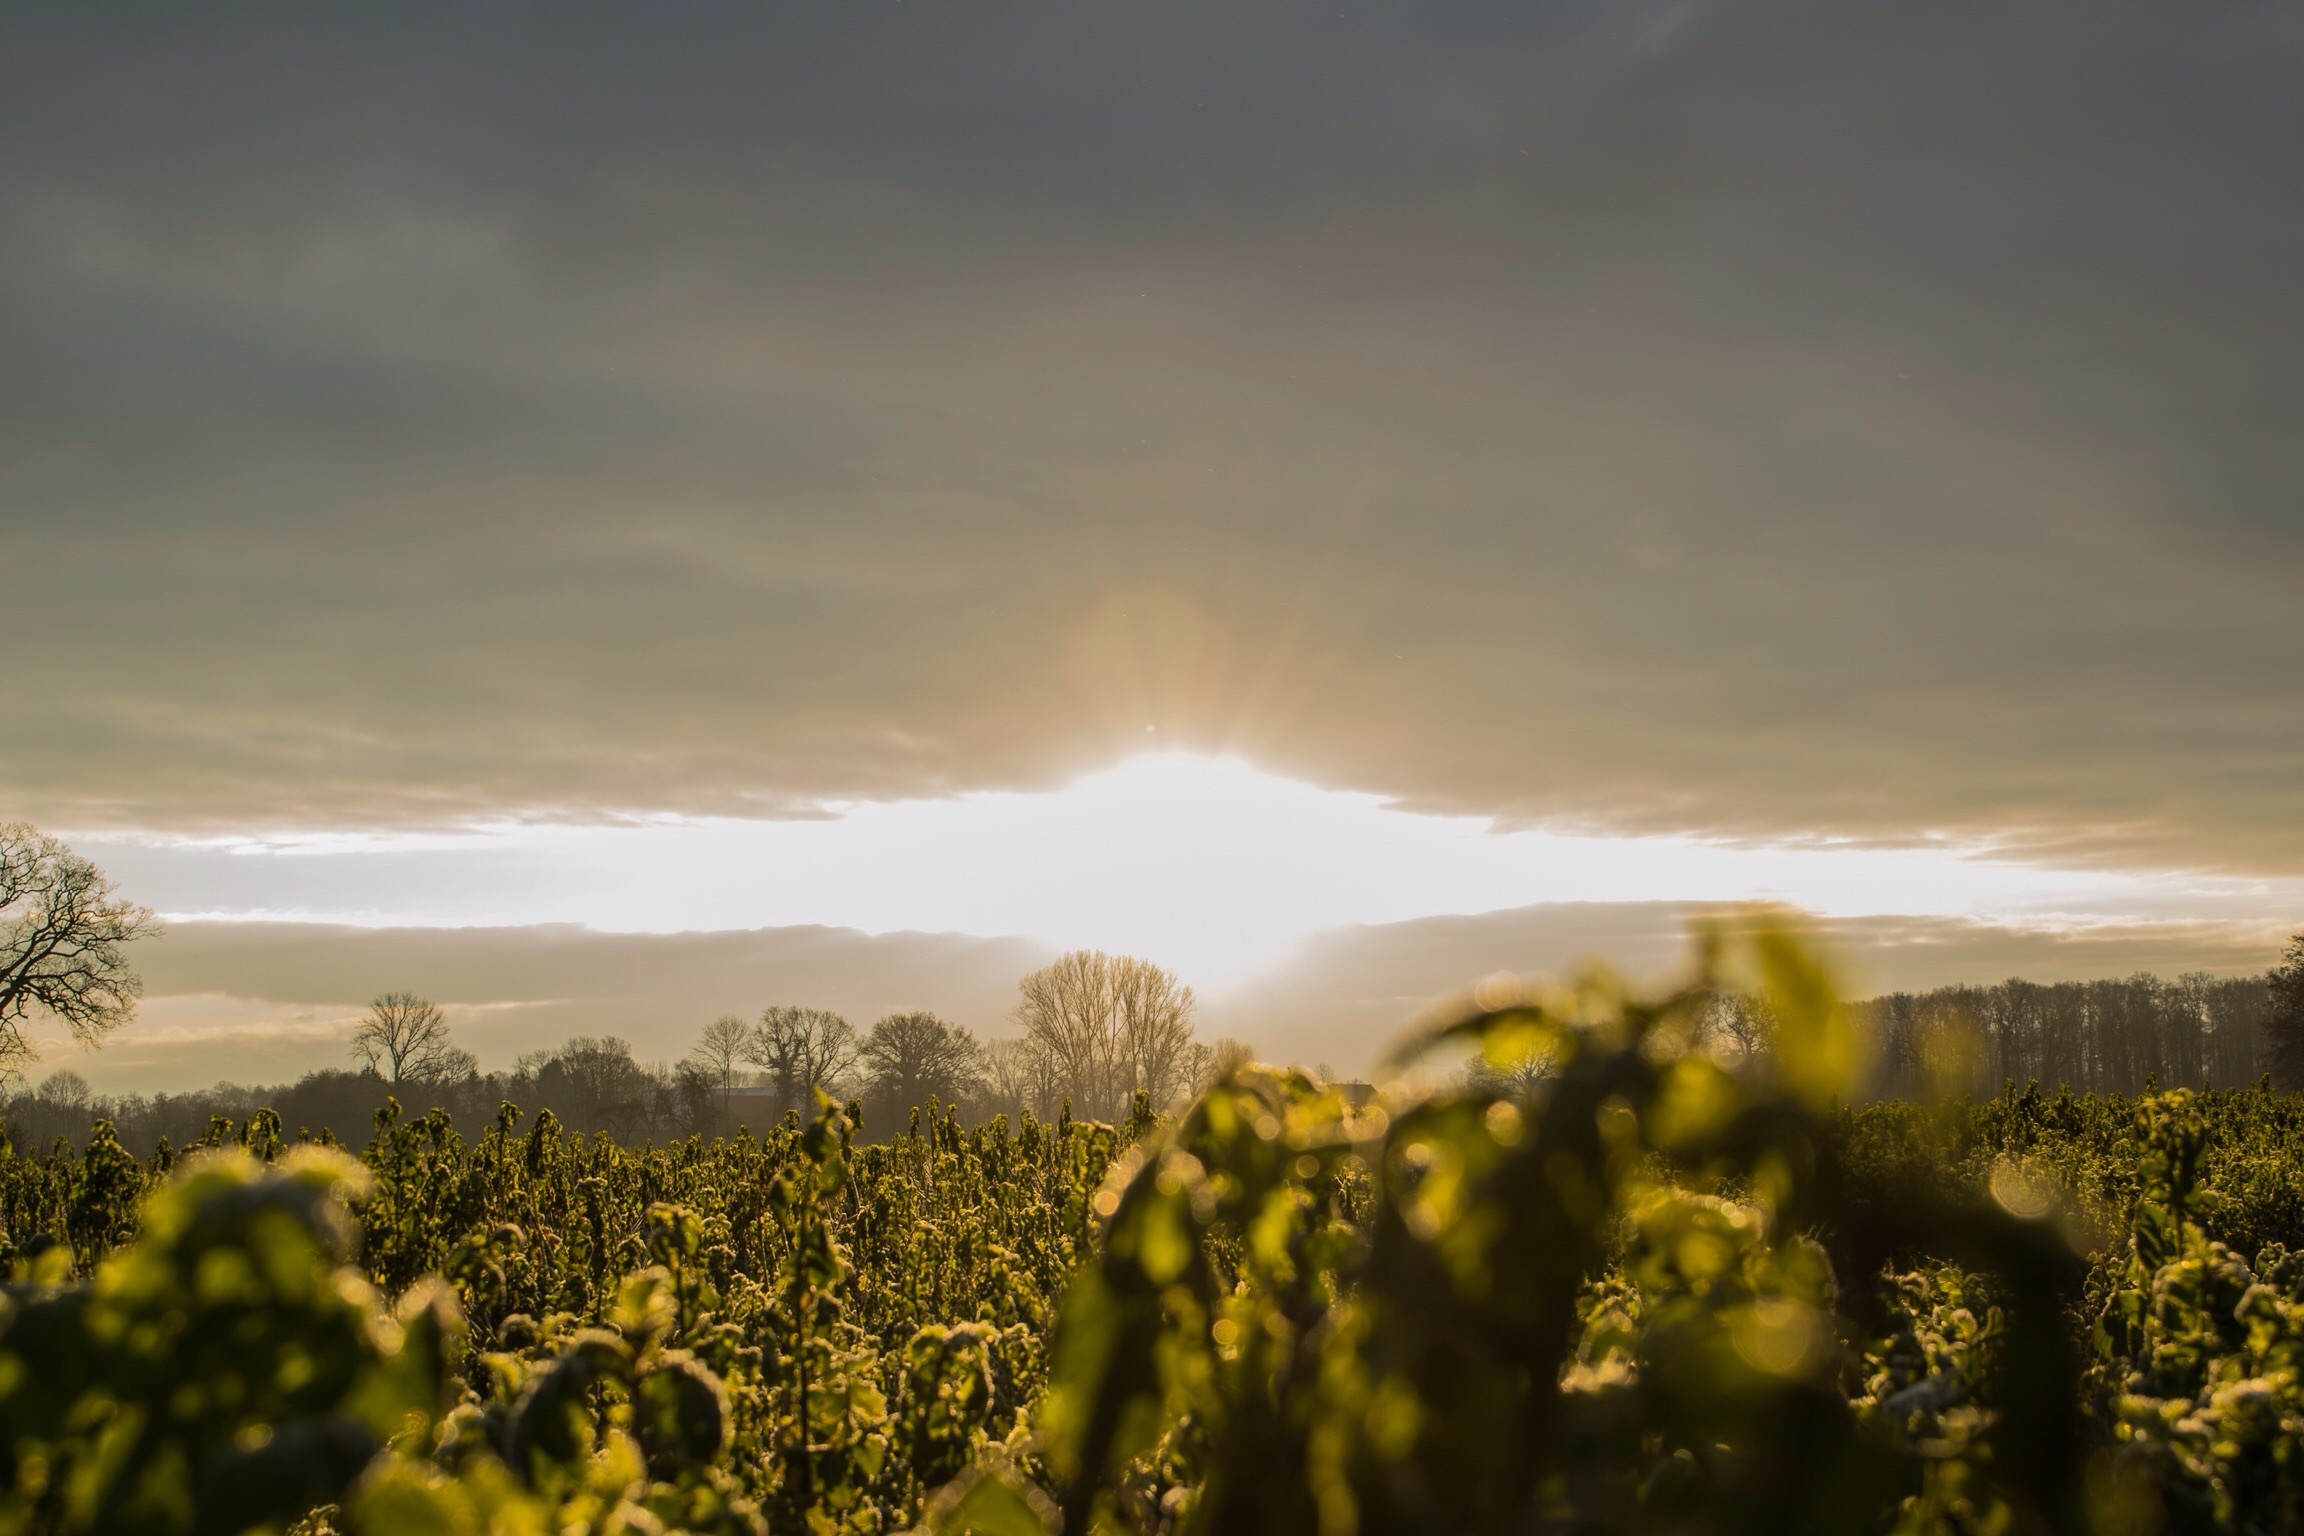
landscape, tree, nature, grass, horizon, light, cloud, plant, sky, sun, sunrise, sunset, field, meadow, sunlight, morning, hill, flower, dawn, dusk, evening, food, golden, crop, agriculture, mood, rural area, flowering plant, atmospheric phenomenon, grass family